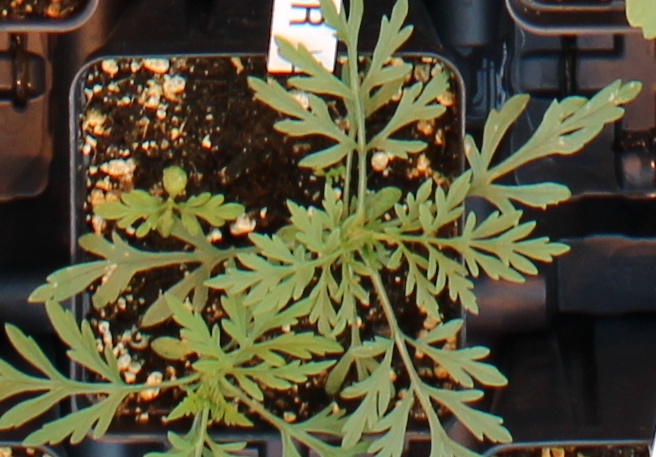
Label: Ragweed